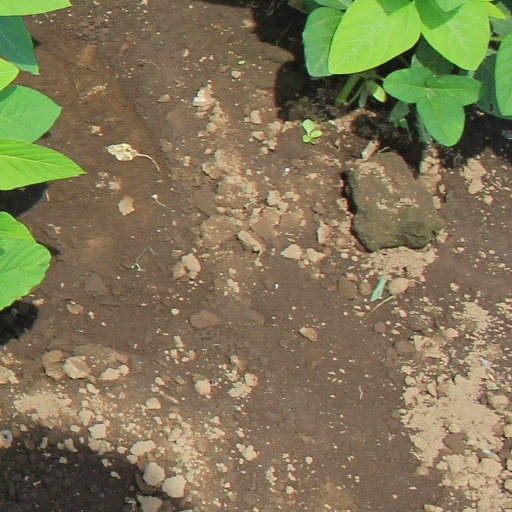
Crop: soybean